Angels' Alley

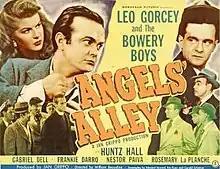
Lobby card

Angels' Alley is a 1948 comedy film directed by William Beaudine and starring The Bowery Boys. It is the ninth film in the series and the first one without Bobby Jordan.